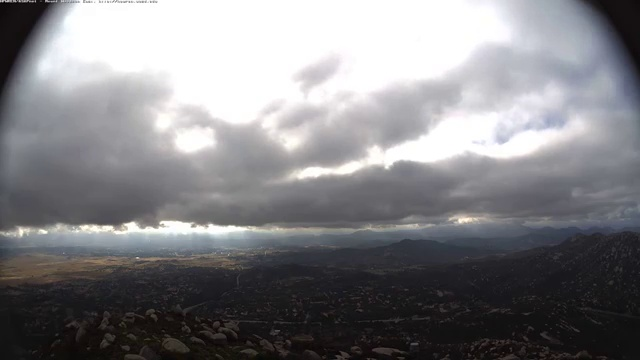
Fire: no
Smoke: no